List of buildings in King's Lynn

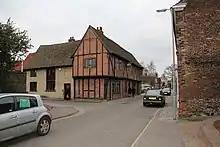
Ye Olde Lattice Inn

Clifton House is a Grade I listed building located at the heart of King's Lynn. A former merchant's house, it retains an amazing series of historic interiors dating from the 13th to the 18th centuries. Features of interest include two tiled floors from the later 13th century (the largest in-situ tiled floors in any secular building in Britain); the 14th-century vaulted undercroft; the five-storey Elizabethan tower and a series of rooms created by the architect Henry Bell in 1700.